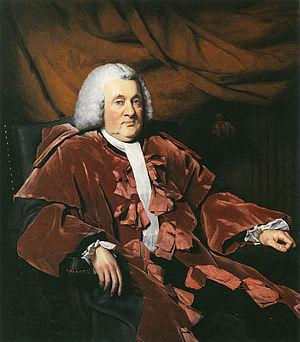
Robert Dundas d'Arniston, le jeune, FRSE est un juge écossais. Il est Solliciteur général pour l'Écosse de 1742 à 1746, Lord Advocate de 1754 à 1760 et député de Midlothian de 1754 à 1761. Il est lord président de la Cour de session de 1760 à 1787, perdant sa popularité pour avoir donné son vote prépondérant contre Archibald Douglas dans la célèbre cause Douglas.